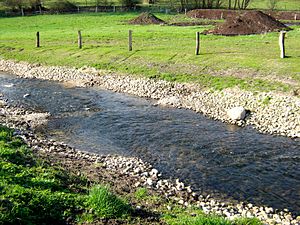
Oksbæk
Oksbækken ved Sønderbrarup
Oksbæk eller Oxbek er et mindre vandløb i det nordlige Tyskland, beliggende i det sydlige Angel i Sydslesvig. Åen udspringer vest for købstaden Kappel, løber nord om Sønderbrarup og Bredbøl, inden den munder ud i Fysing Å. En del af Oksbækkens dal med den karakteristiske 500 meter lange og op til 9 meter høje gletscheraflejrede sandbanke Sønder Brarup Ås er fredet som naturbeskyttelsesområde. Dele af åen er Natura 2000-område. Oksbækken har tilløb af Flarup Å og Skovkær Å.